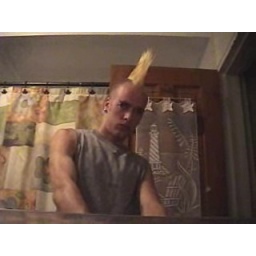
Tryin' to look hard in the bathroom using the mirror to take pics of myself.